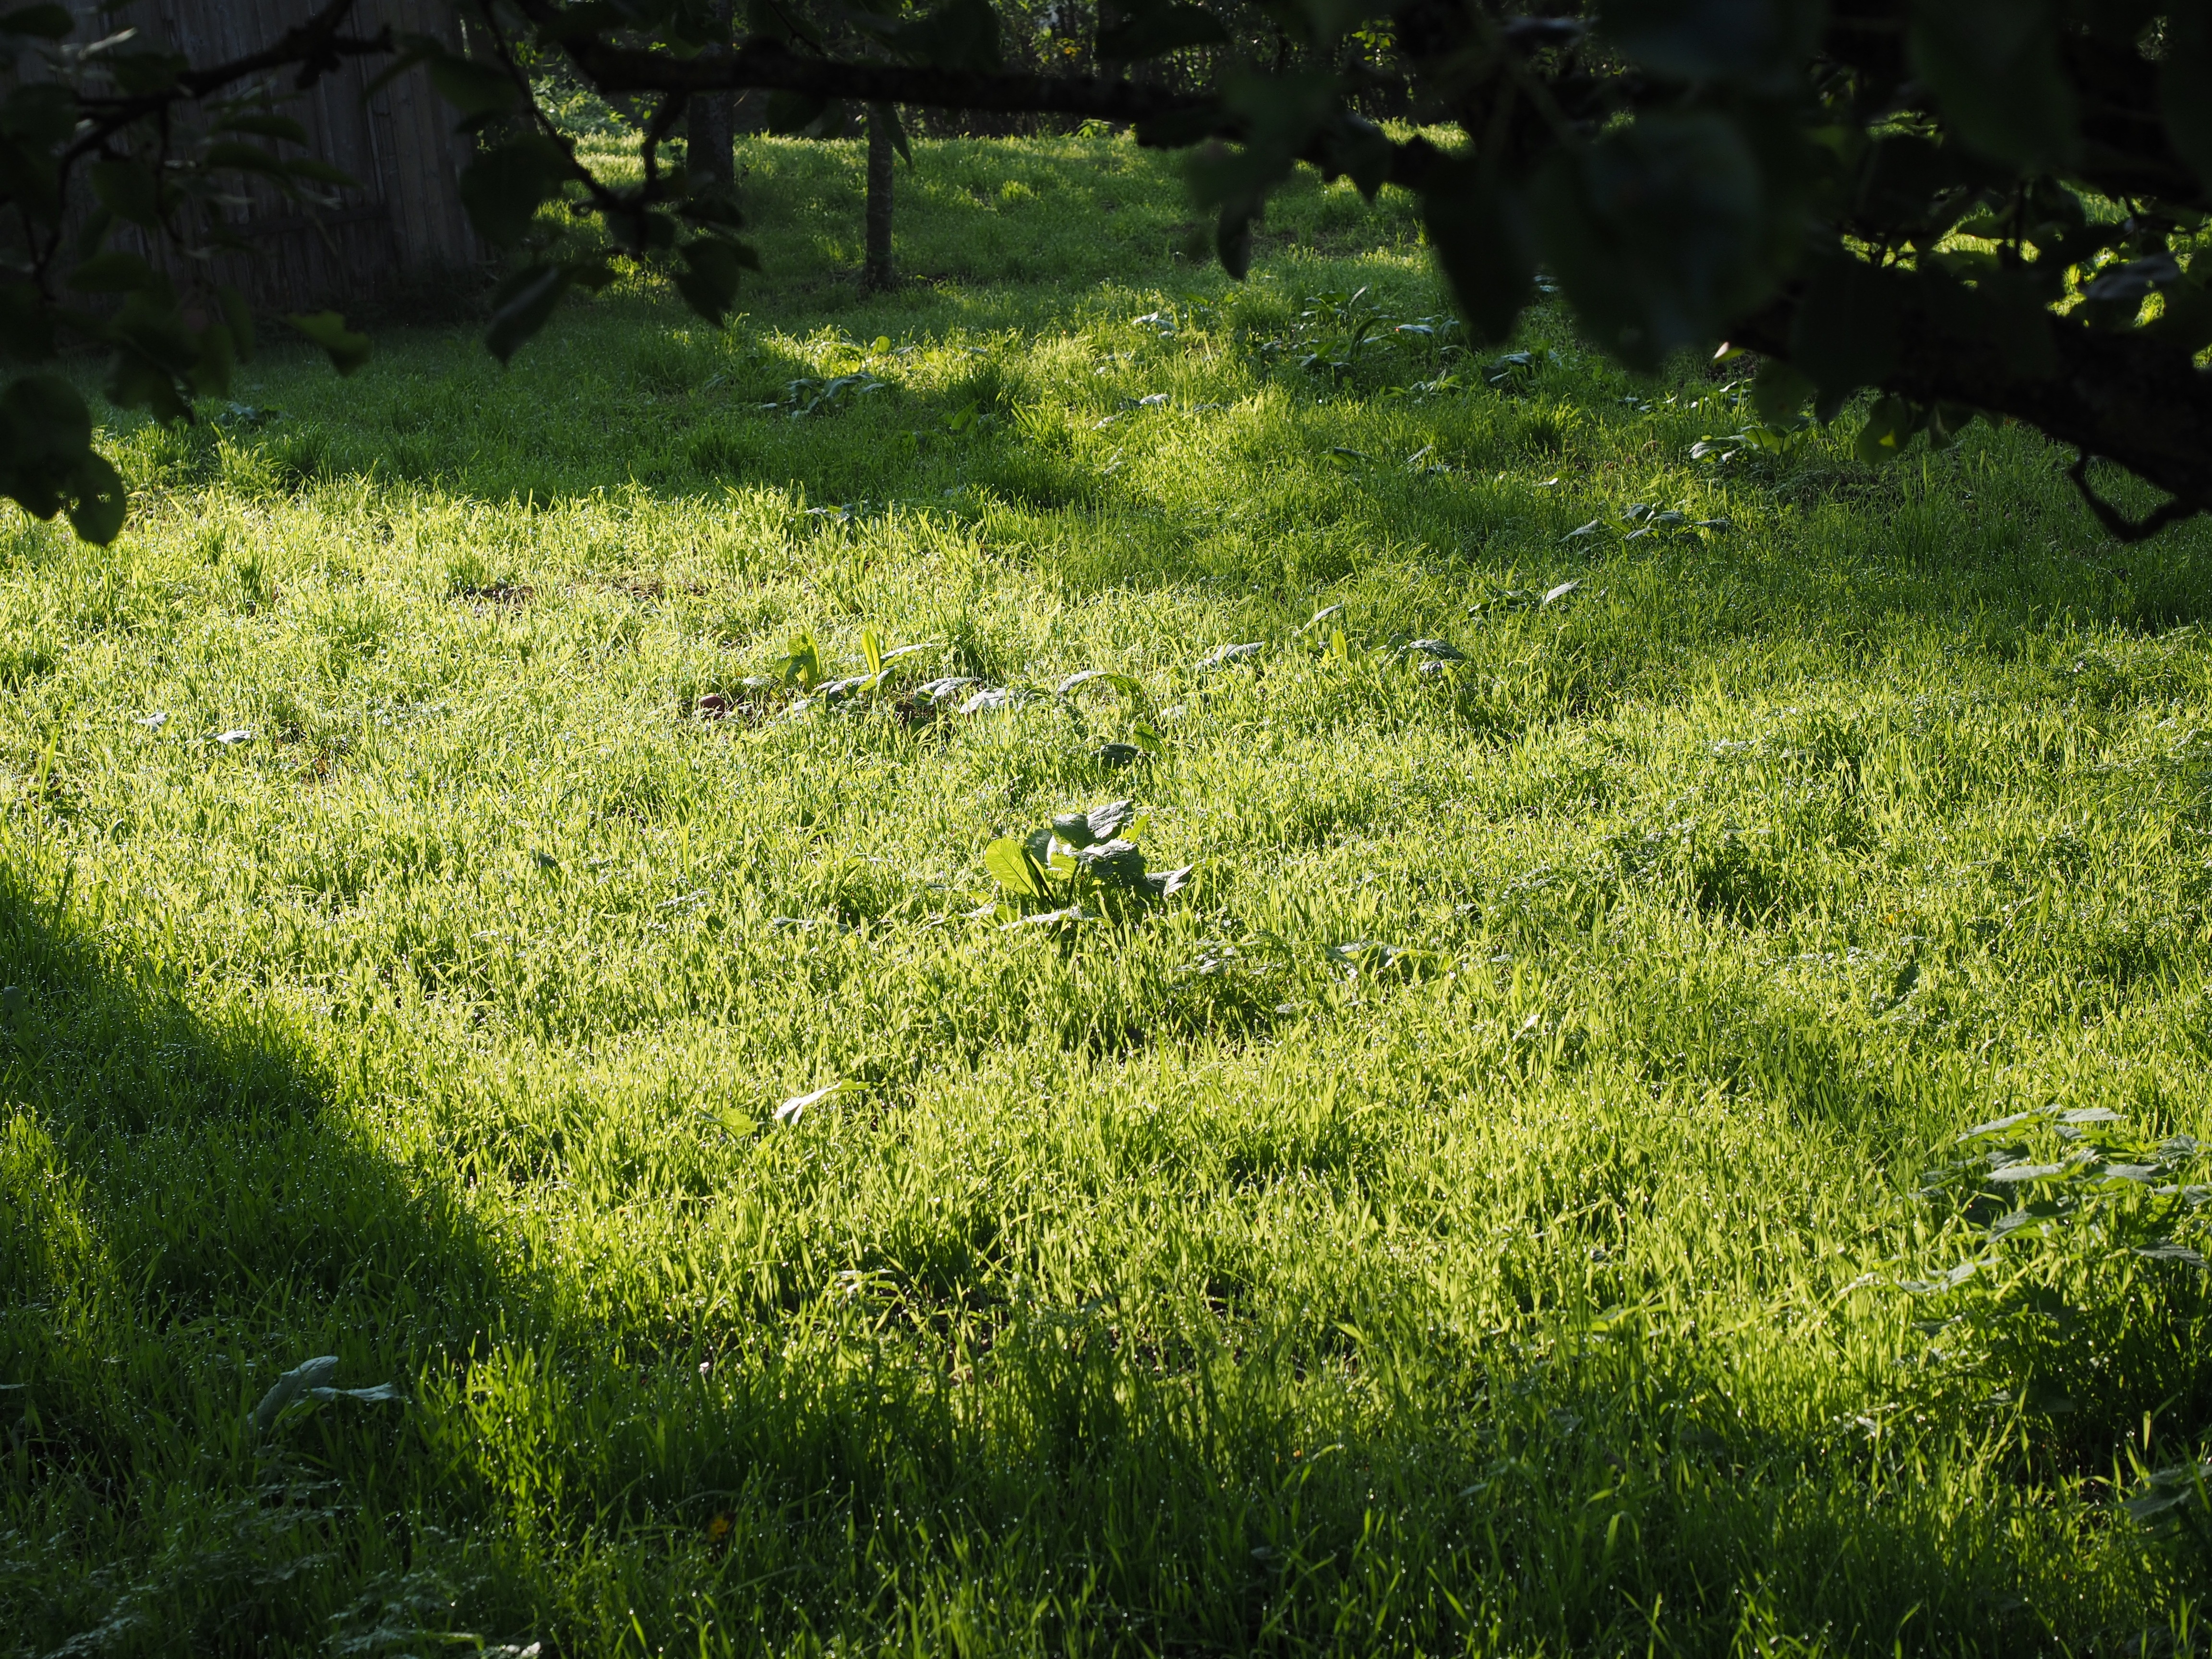
tree, nature, forest, grass, plant, lawn, meadow, sunlight, leaf, flower, green, jungle, botany, garden, flora, wildflower, vegetation, rush, woodland, habitat, ecosystem, morgentau, rural area, natural environment